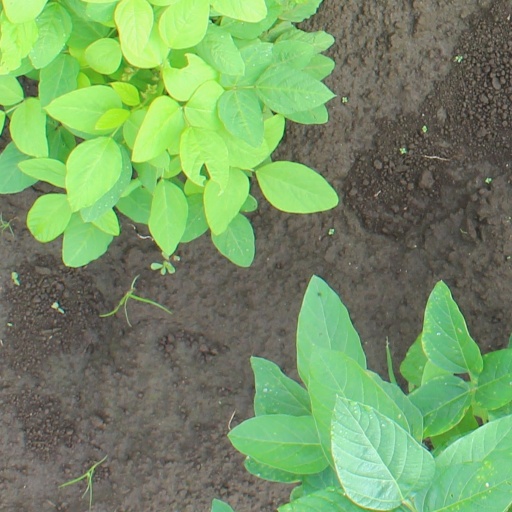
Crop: soybean